Únětice culture

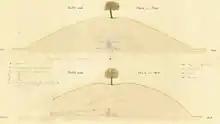
19th century diagram of the burial mound, Germany.

From a technical point of view, Úněticean graves can be divided in two categories: flat graves and barrows. The Únětice culture practiced skeletal inhumations, but occasionally cremation was also practised.